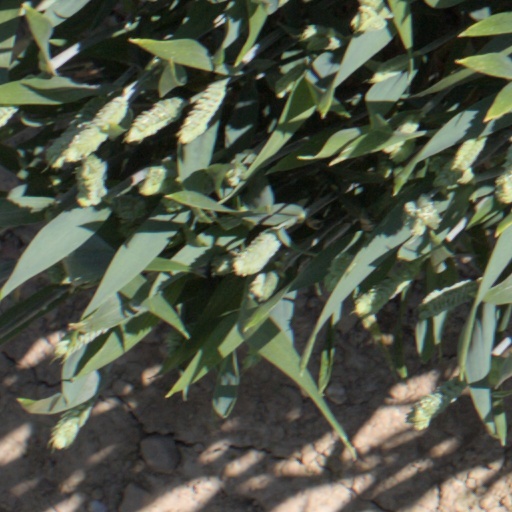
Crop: wheat